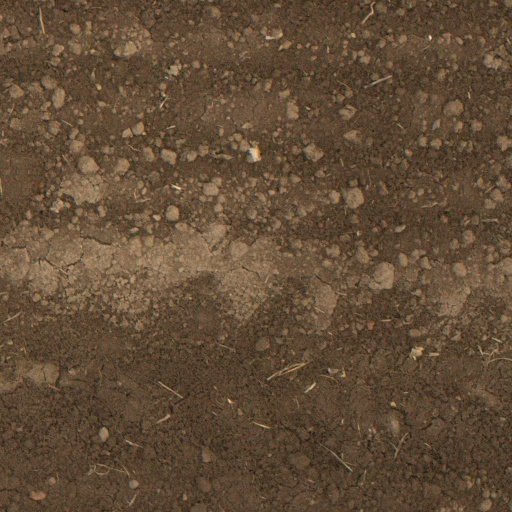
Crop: wheat